Rail Splitter Wind Farm

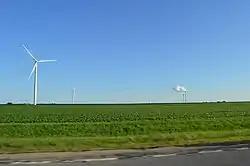
Eastern portion of the farm

The Rail Splitter Wind Farm is a 67-turbine wind farm in northern Logan County and southern Tazewell County in the U.S. state of Illinois. The wind farm is near the towns of Delavan, Hopedale, and Emden on a glacial moraine known as Union Ridge.